Injury in plants

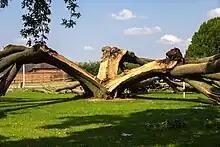
Oak tree split by lightning

Animals that commonly cause injury to plants include pests such as insects, mites, and nematodes. These variously bite or abrade plant parts such as leaves, stems, and roots, or as is common among the true bugs, pierce the plant's surface and suck plant juices. The resulting injuries may admit plant pathogens such as bacteria and fungi, which may extend the injury. Caterpillar larvae of agricultural pests such as cabbage white butterflies (Pieridae) can completely defoliate "Brassica" crops.